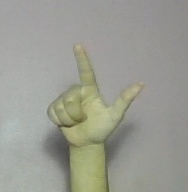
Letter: laam